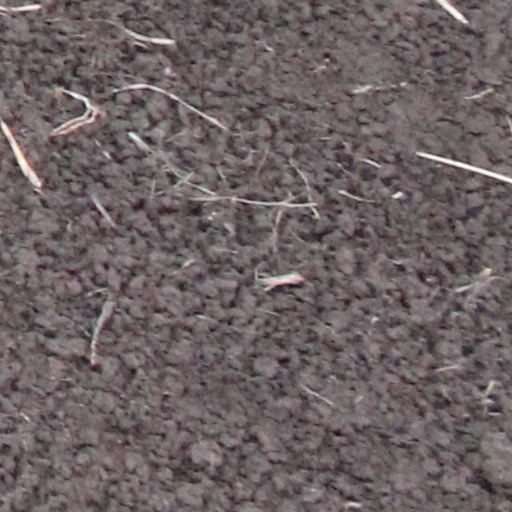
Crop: wheat